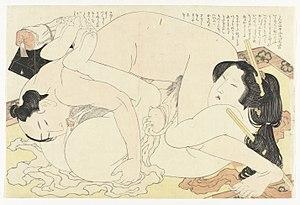
Le 69 est une position sexuelle dans laquelle les deux partenaires stimulent avec la bouche le sexe de leur partenaire, dans le but de pratiquer mutuellement le coït buccal. Les participants sont ainsi mutuellement à l'envers, tête-bêche. Cette position peut impliquer deux personnes de n'importe quelle orientation sexuelle.